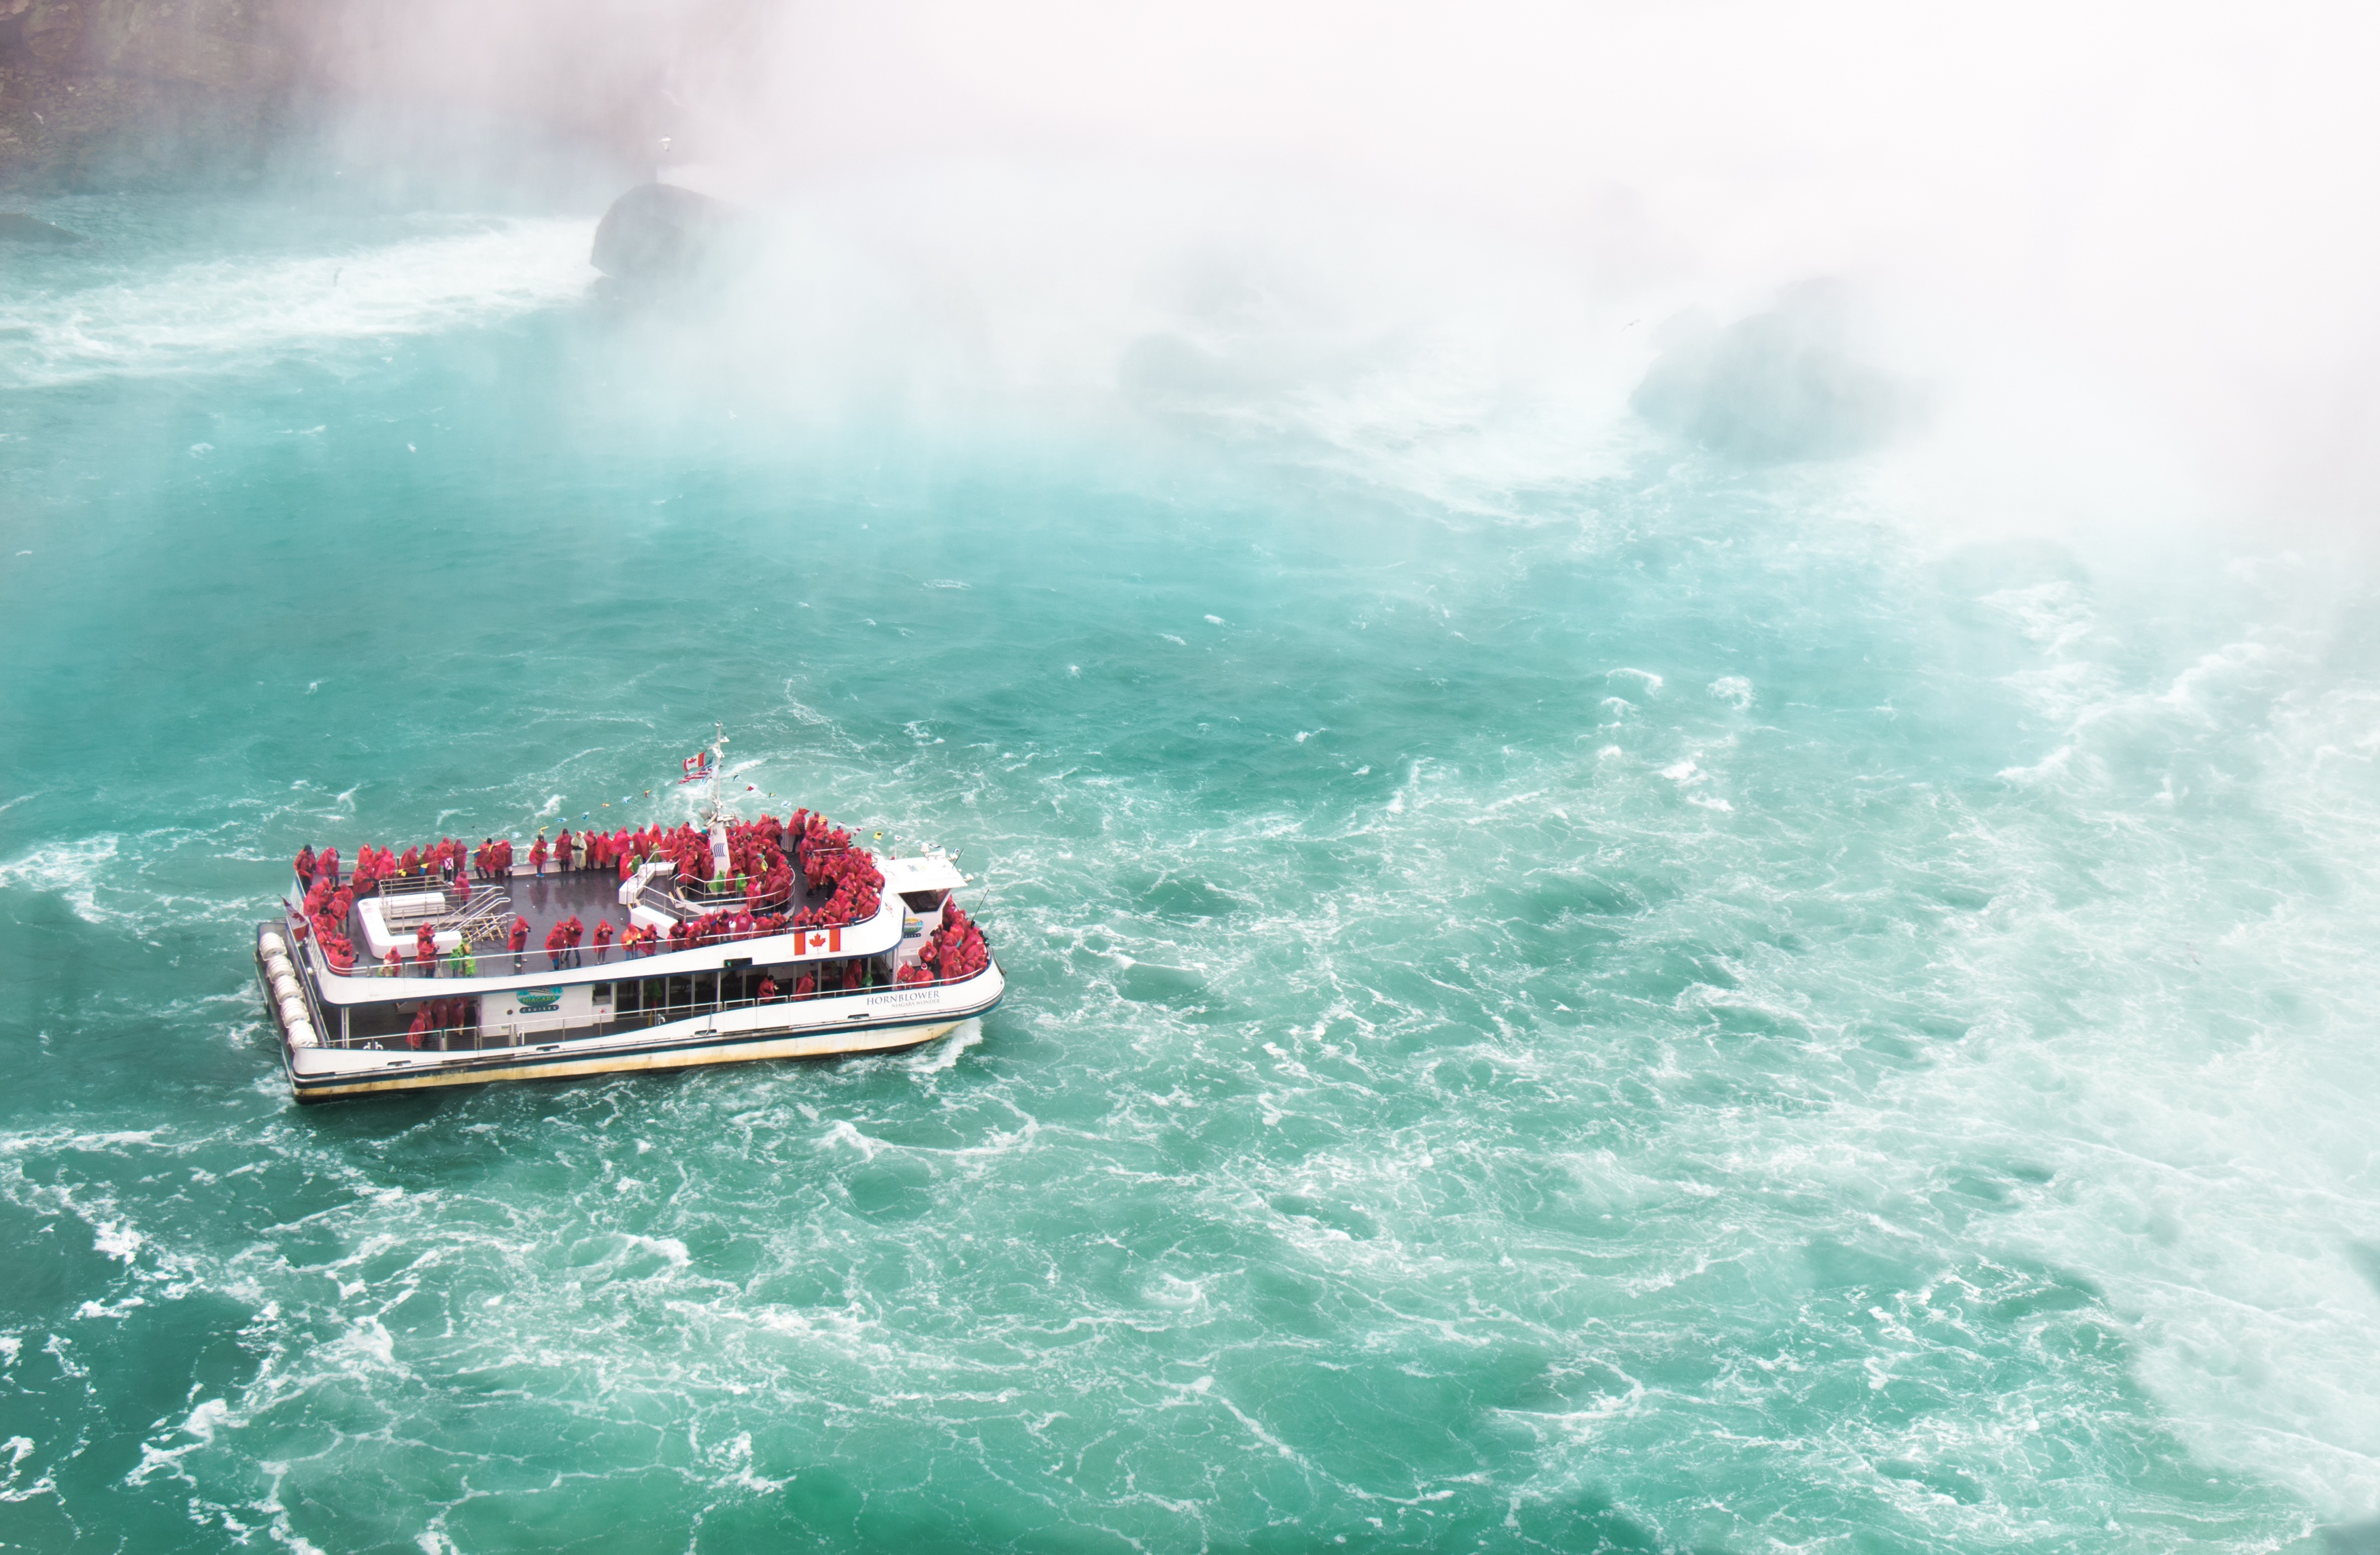
sea, ocean, boat, wave, vehicle, boating, watercraft, wind wave